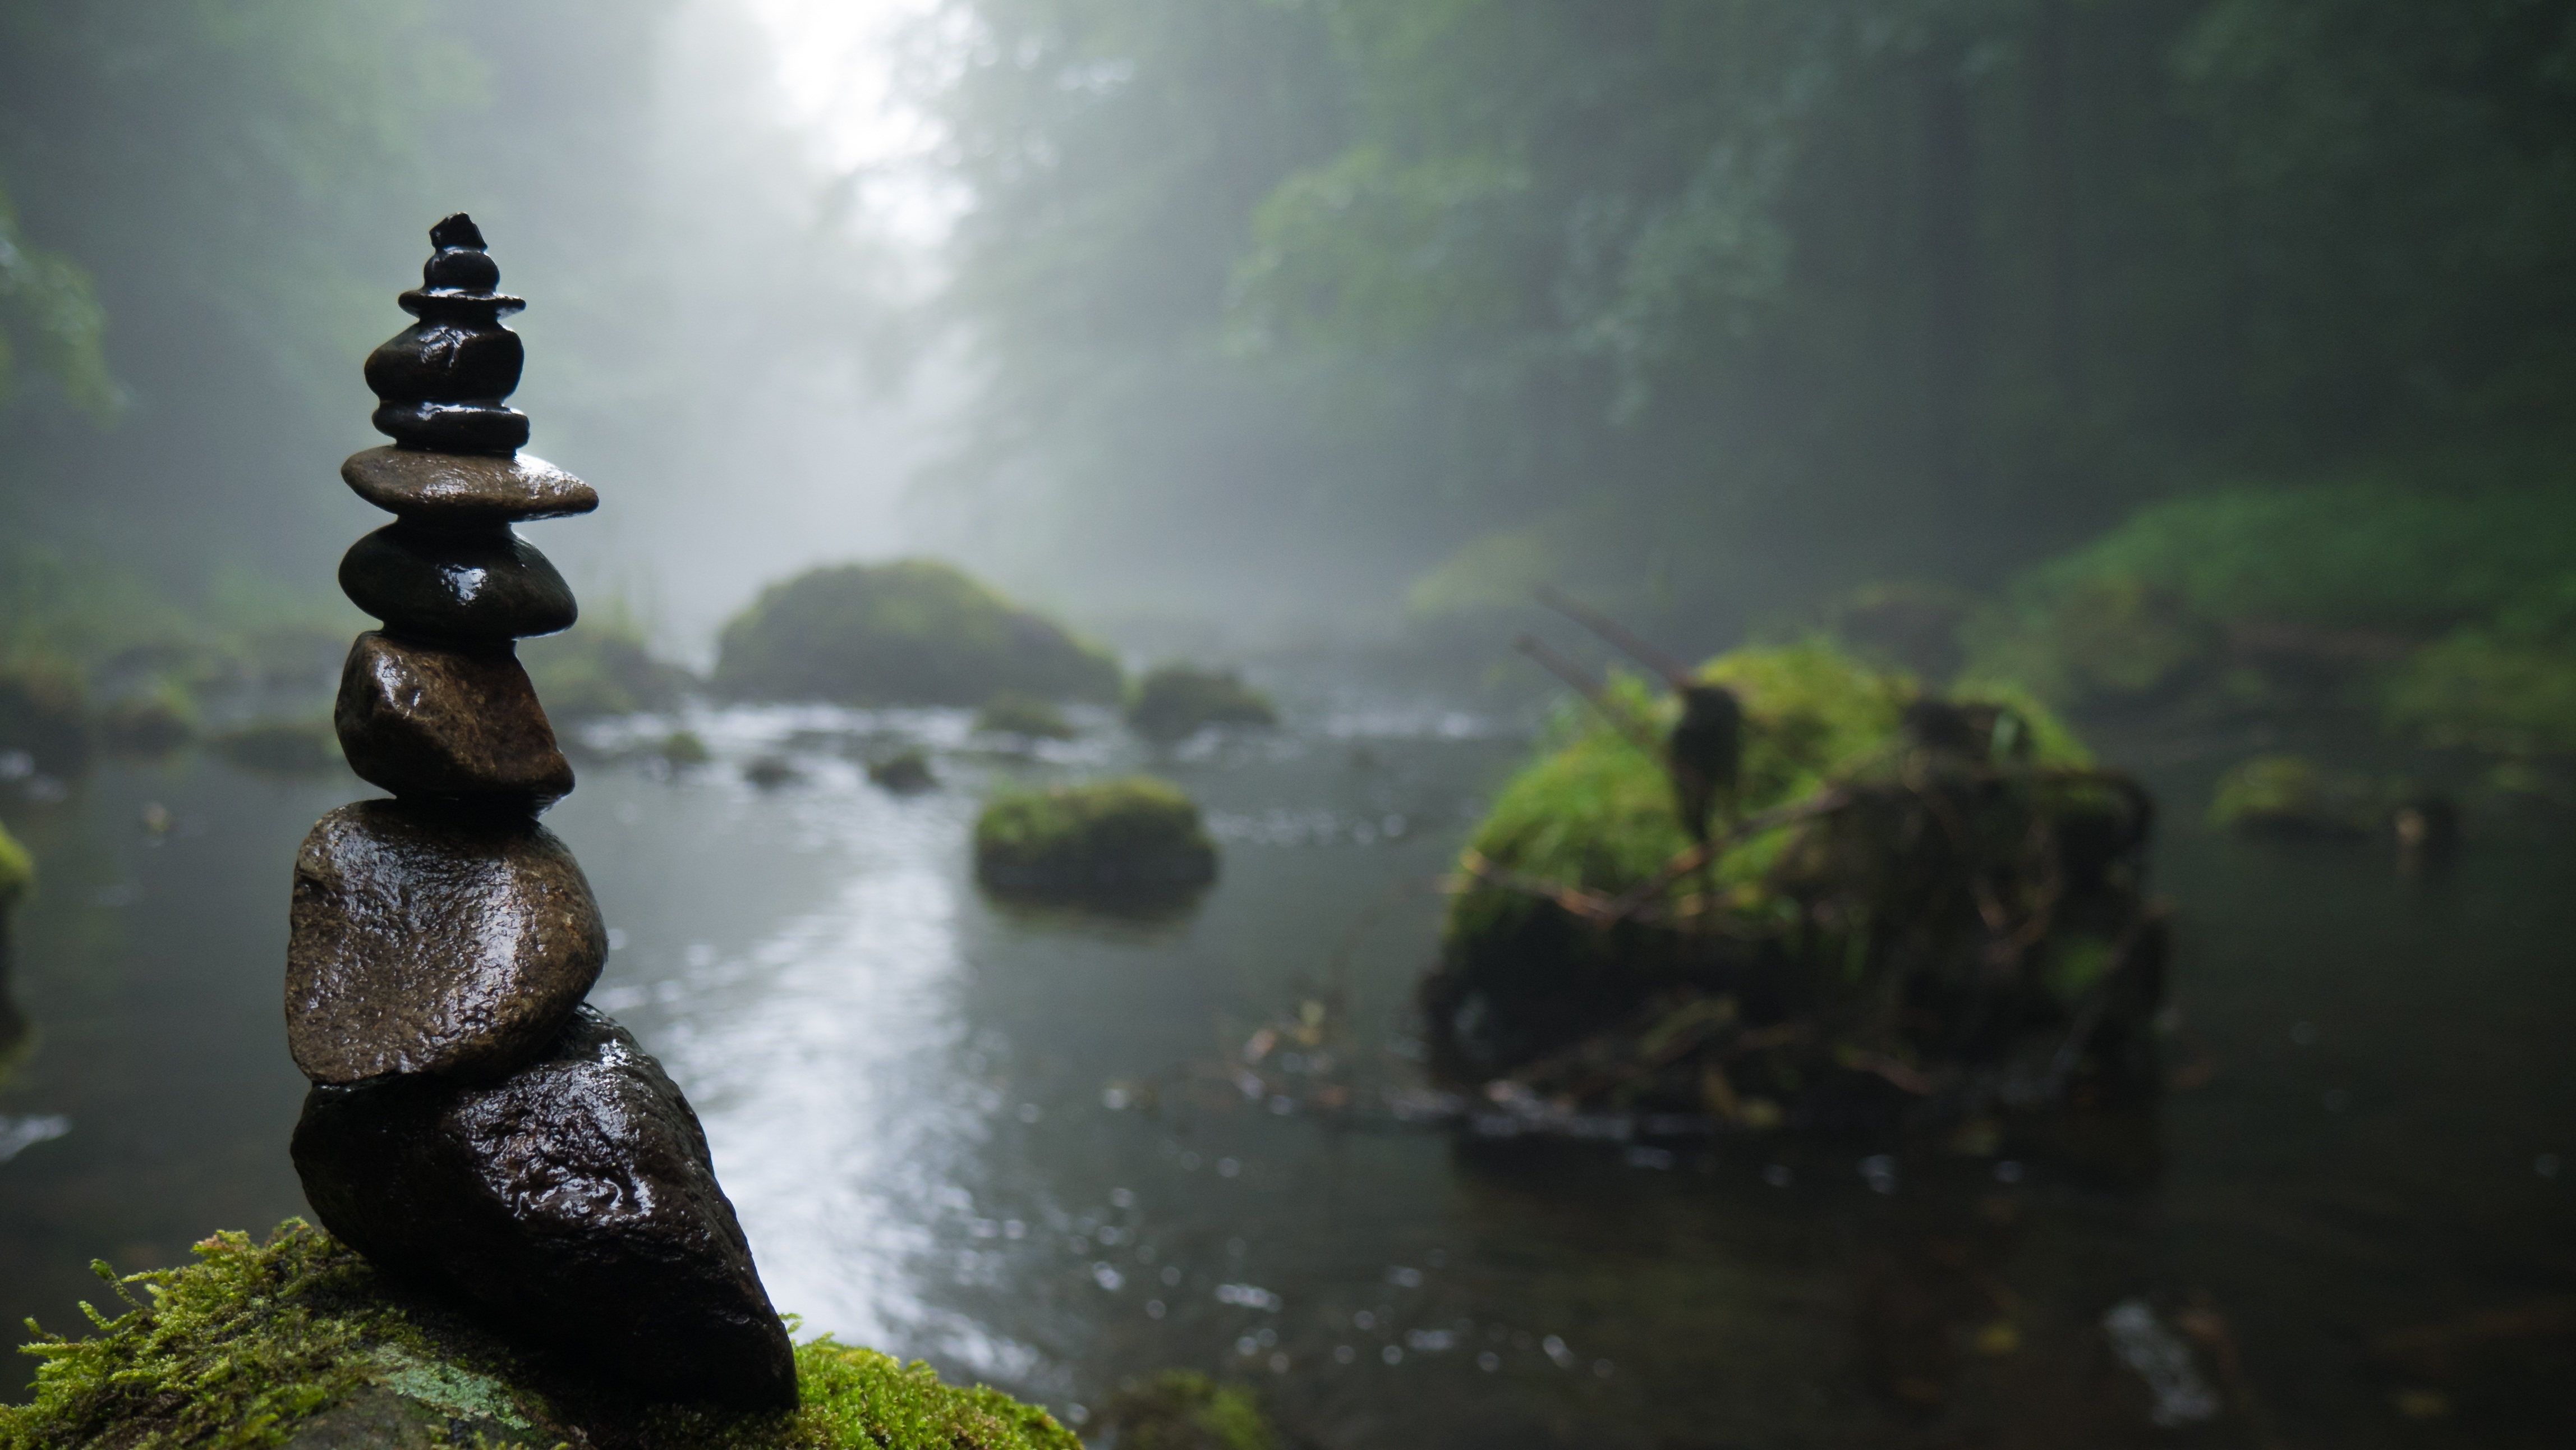
landscape, tree, water, nature, forest, rock, swamp, cold, fog, sunlight, atmosphere, river, mystical, foggy, moss, reflection, jungle, shadow, stones, mysterious, background, cairn, light beam, mood, water feature, morgenstimmung, gespenstig, atmospheric phenomenon